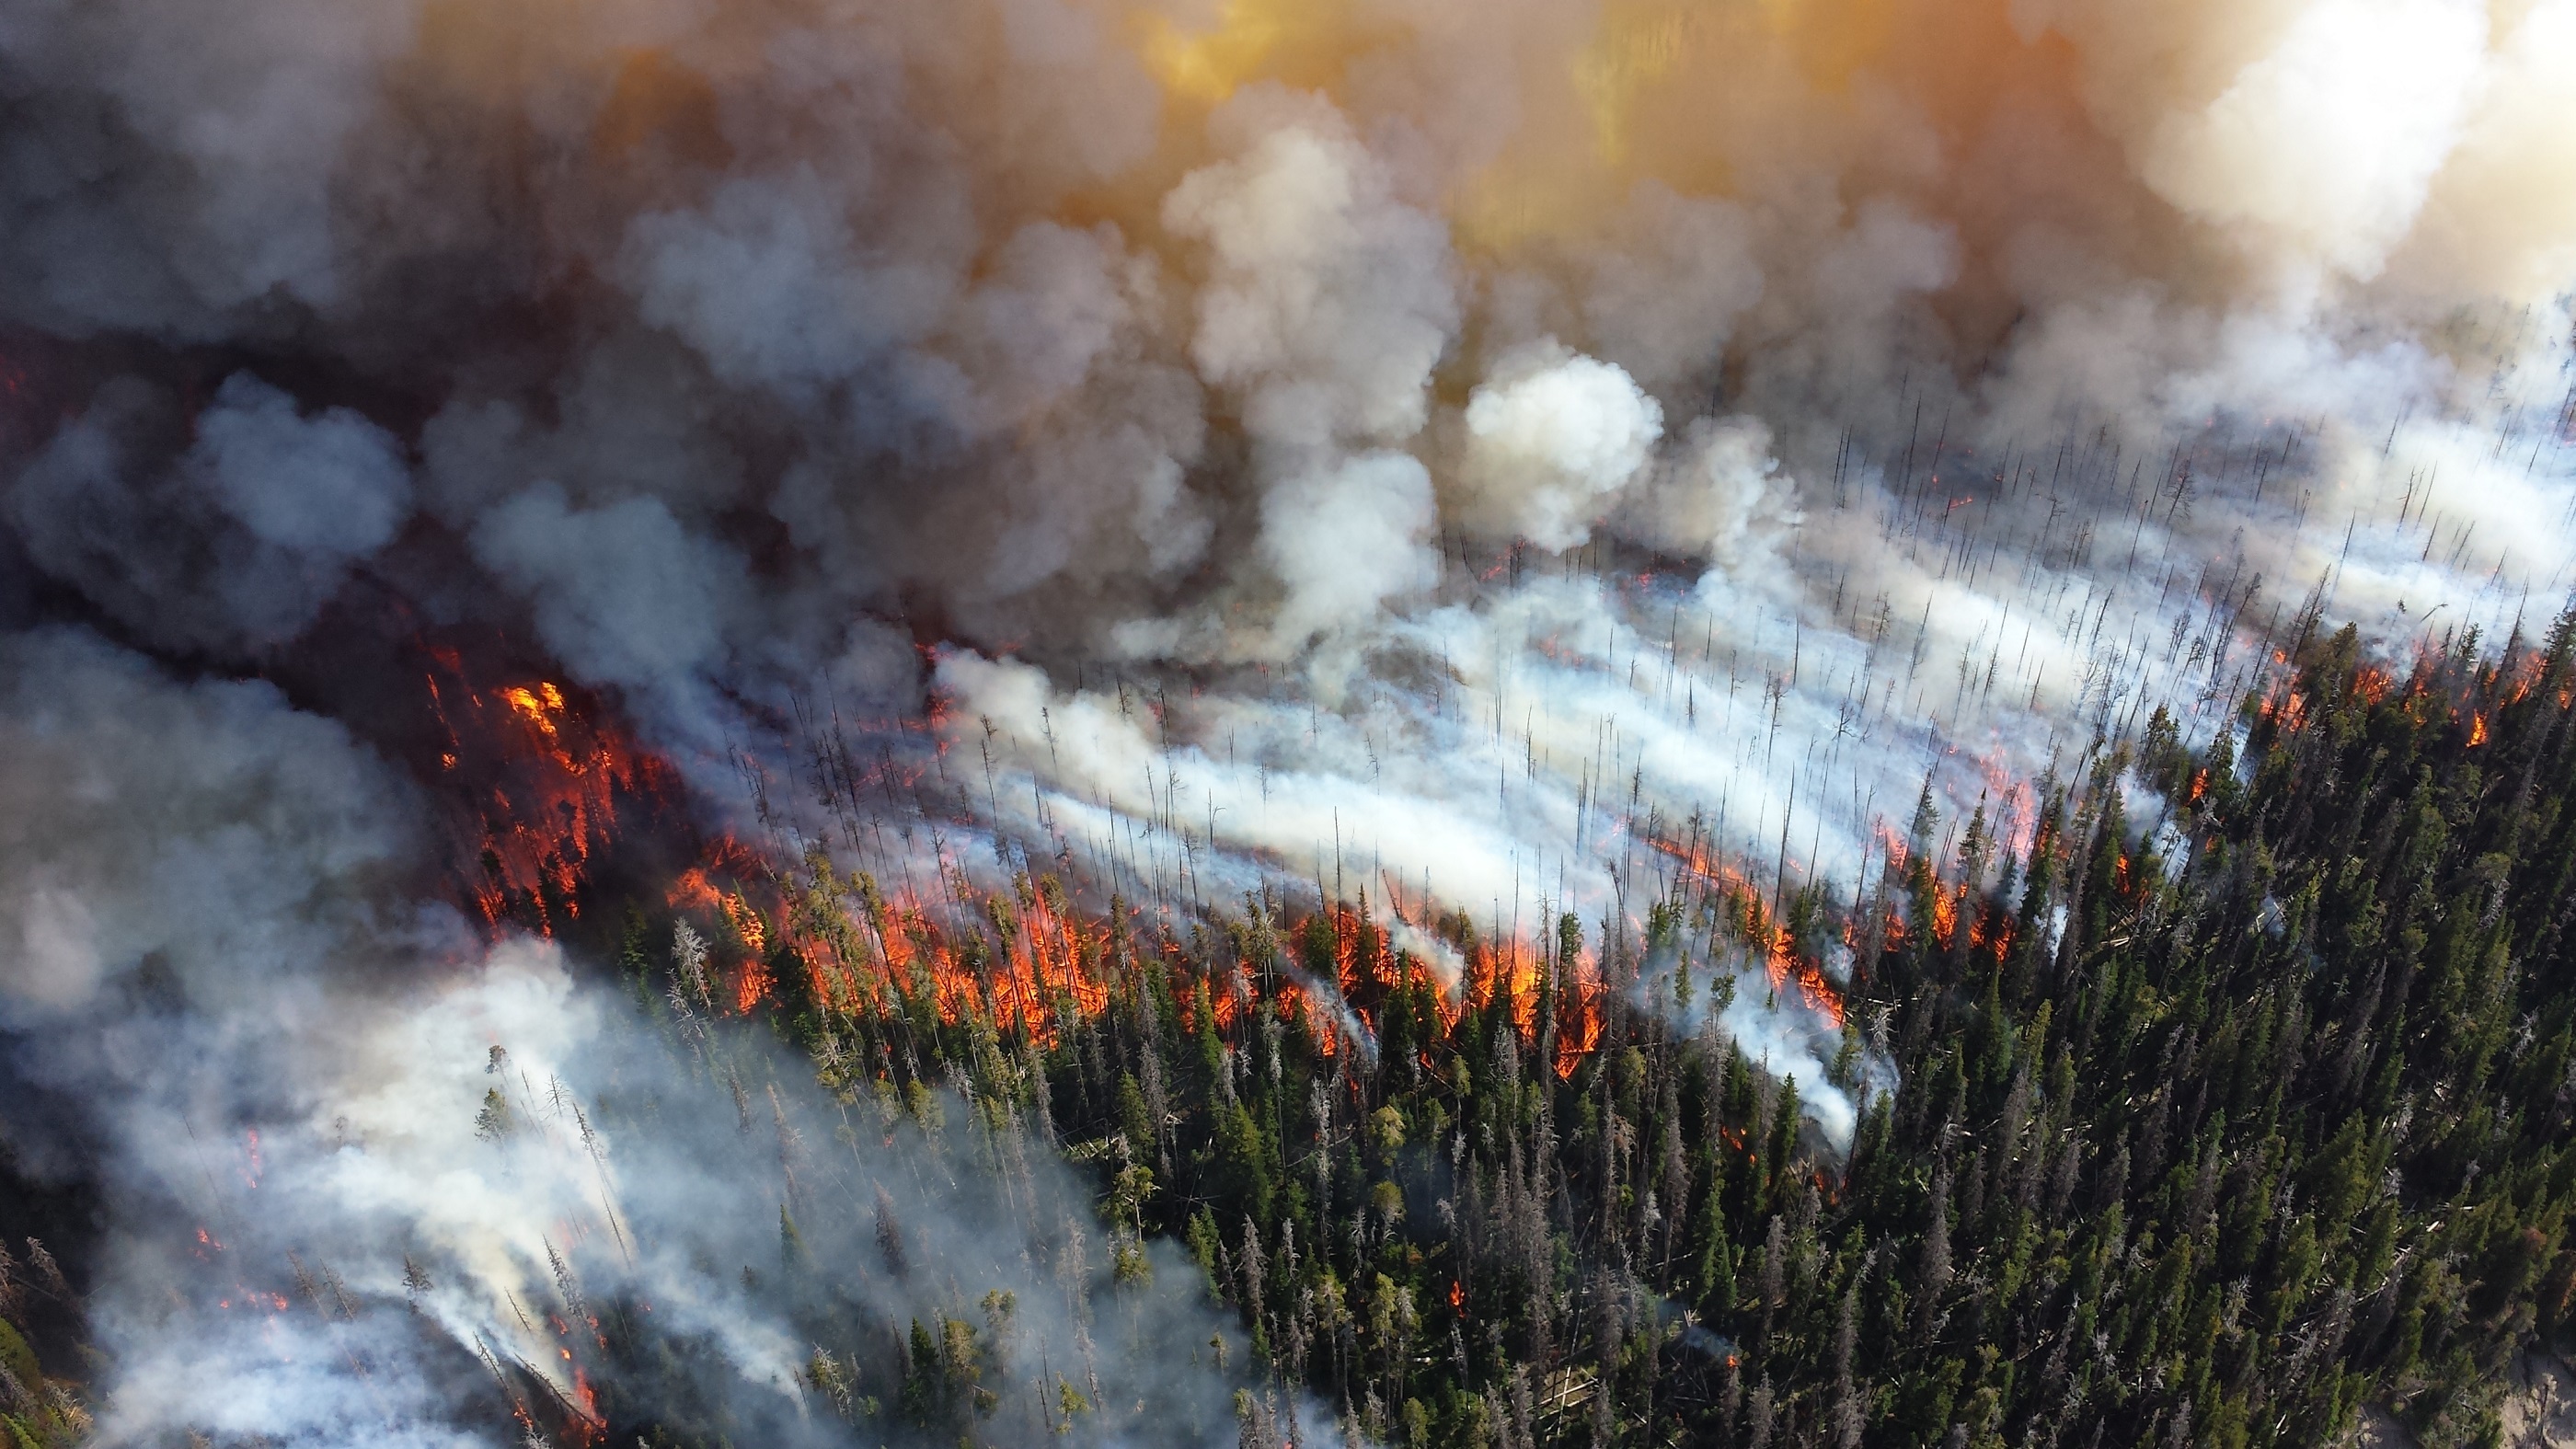
forest, wood, smoke, orange, usa, flame, fire, heat, explosion, trees, burning, hot, danger, blaze, disaster, wyoming, wildfire, yellowstone national park, atmosphere of earth, geological phenomenon, alder fire